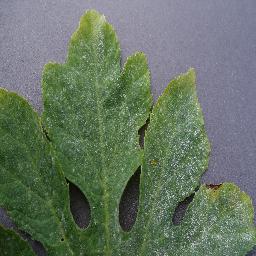
Label: Squash___Powdery_mildew